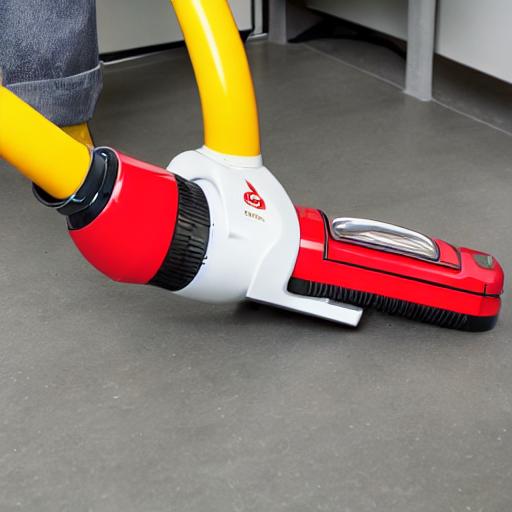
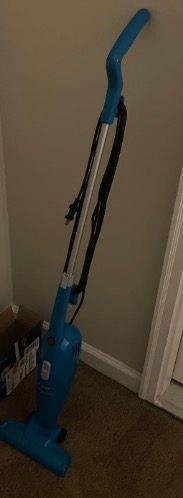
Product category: items_vacuum
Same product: no